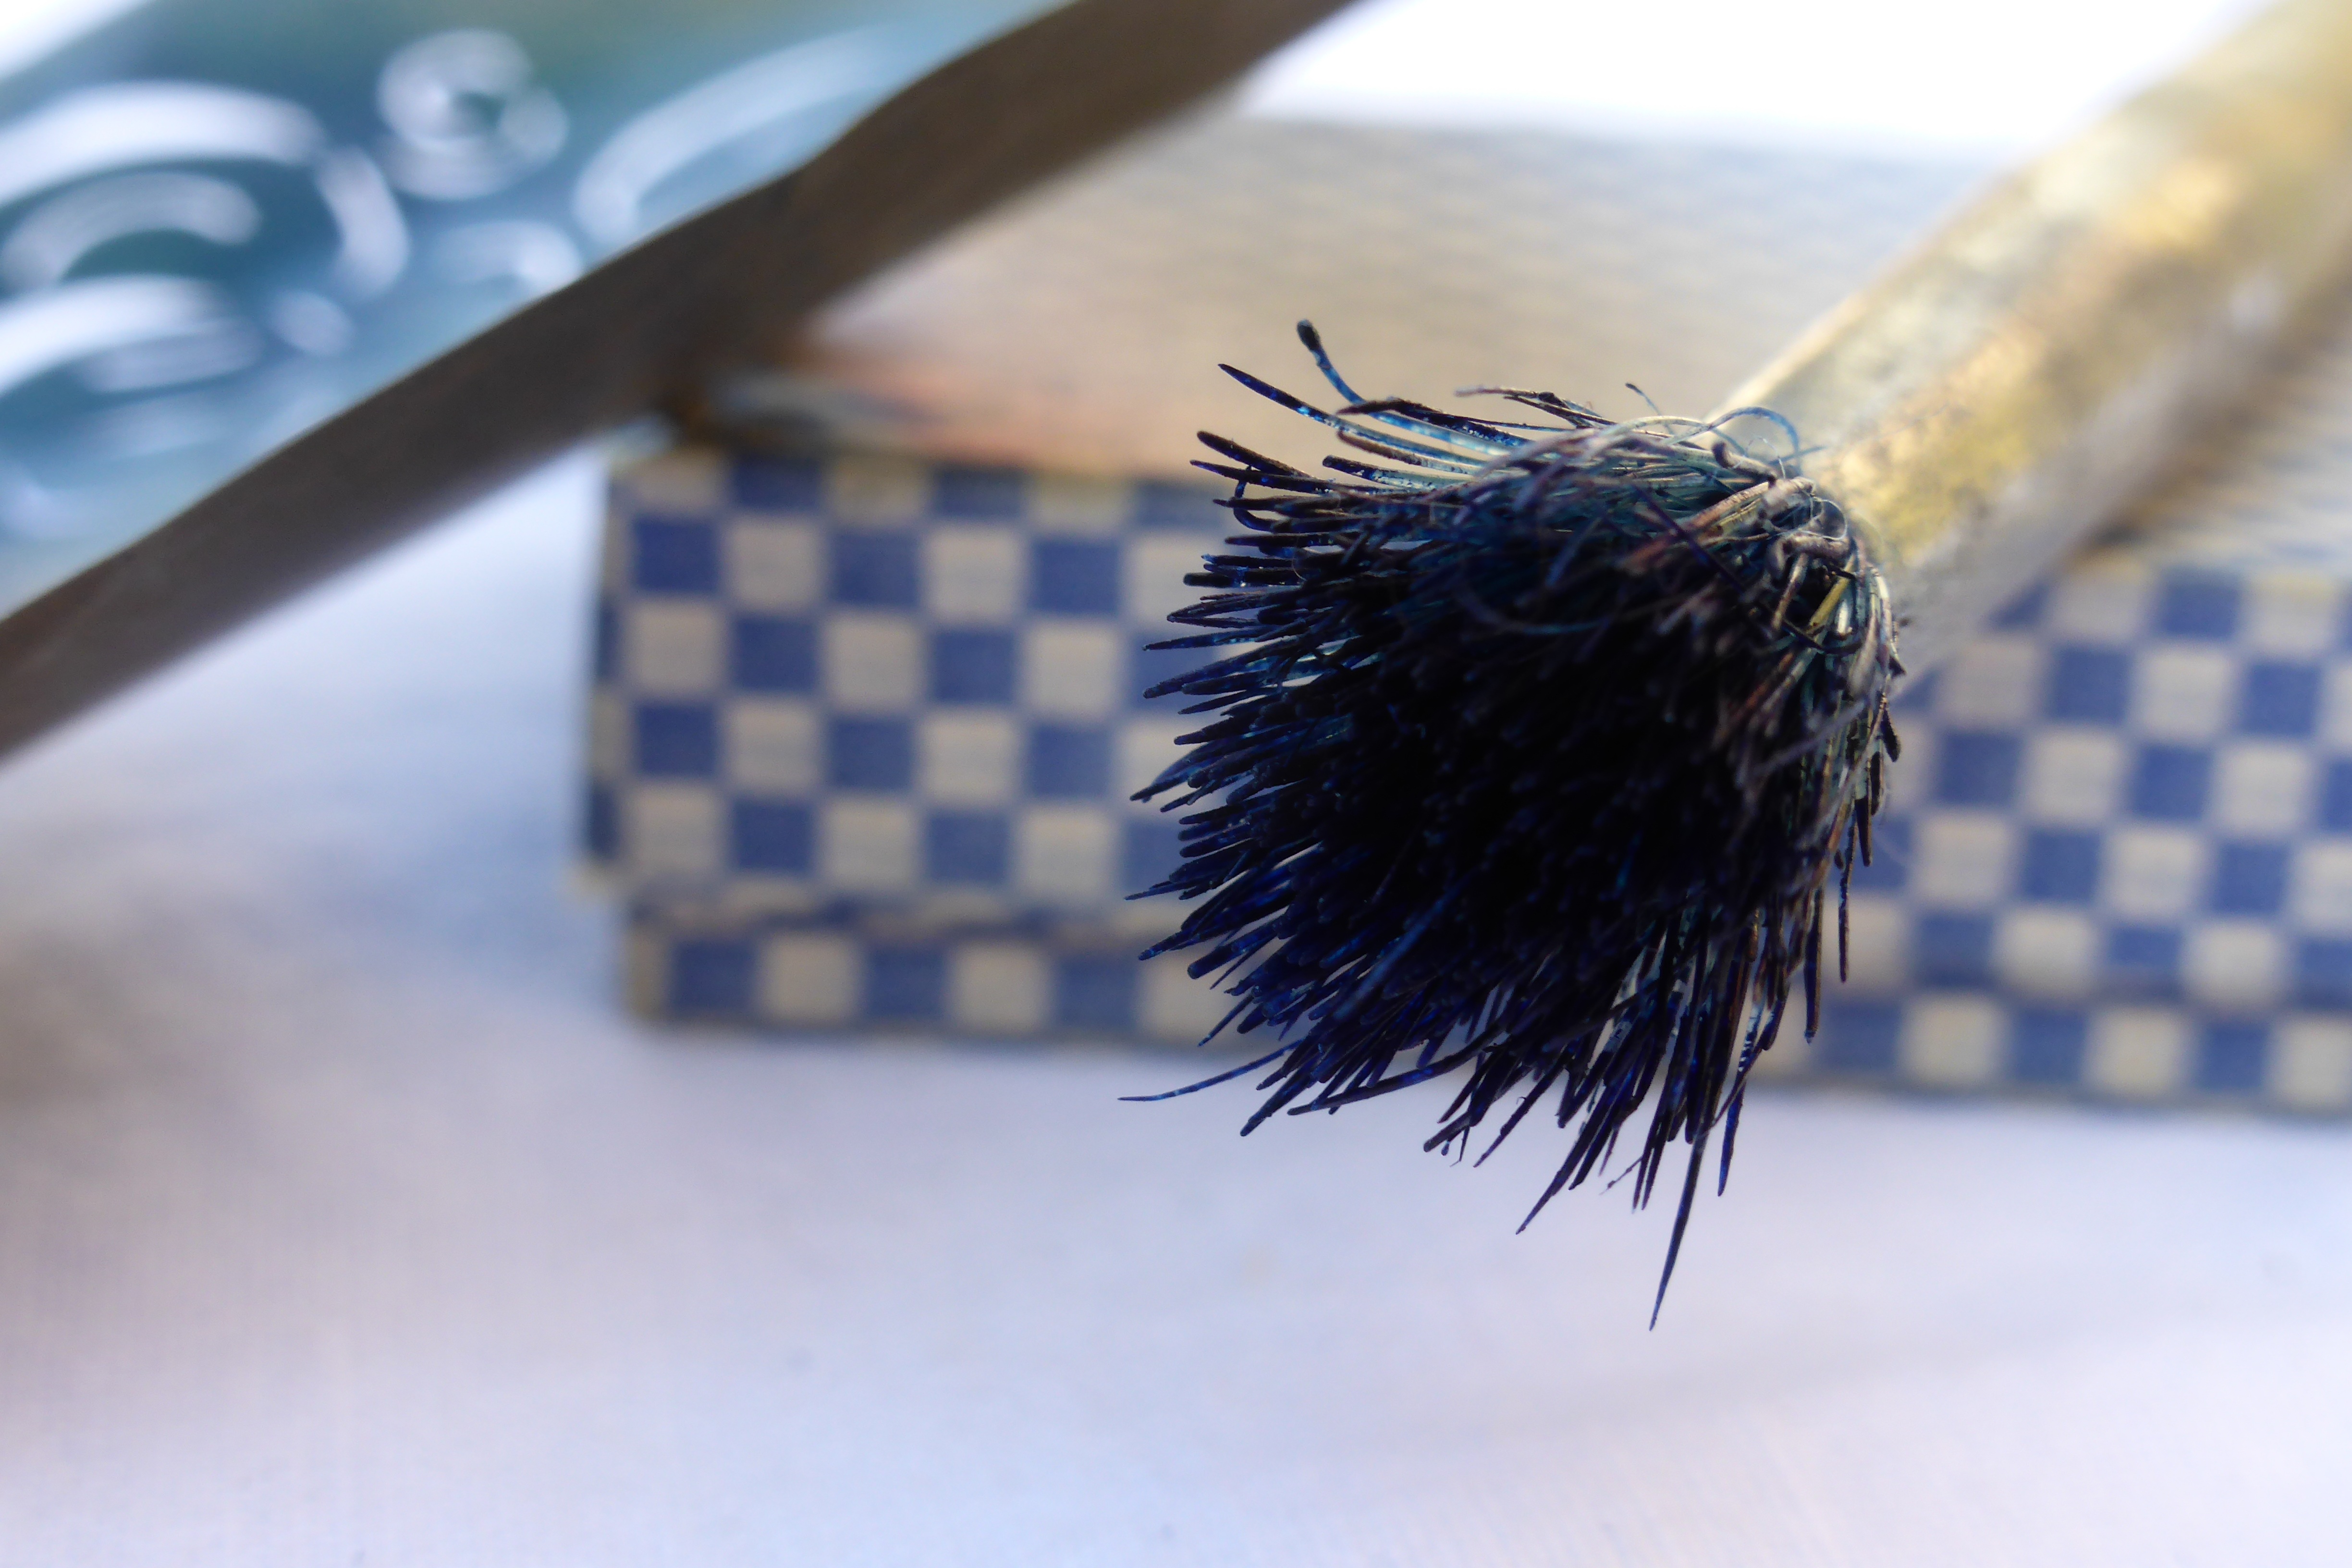
flower, brush, insect, blue, invertebrate, eyelash, close up, violet, fibers, bristles, macro photography